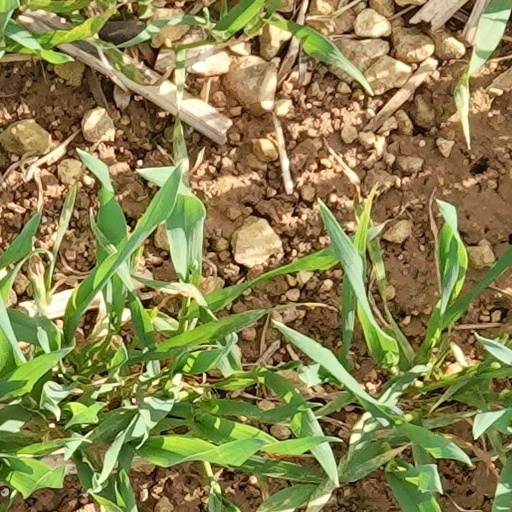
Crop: wheat